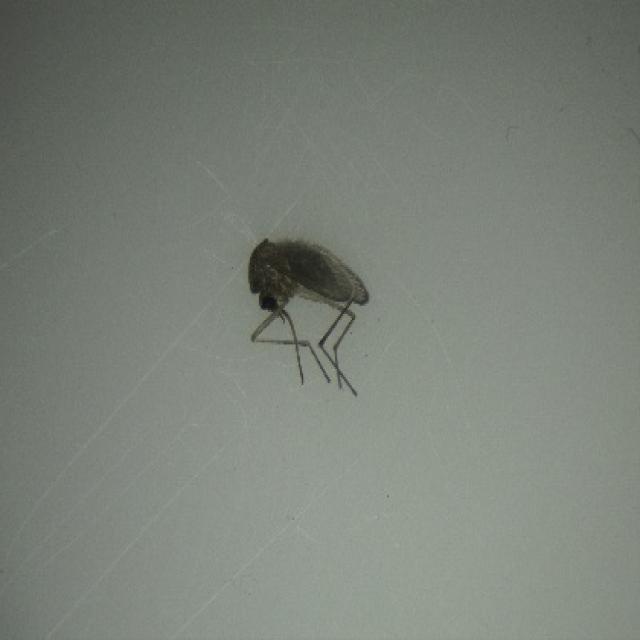
Species: culex_tritaeniorhynchus